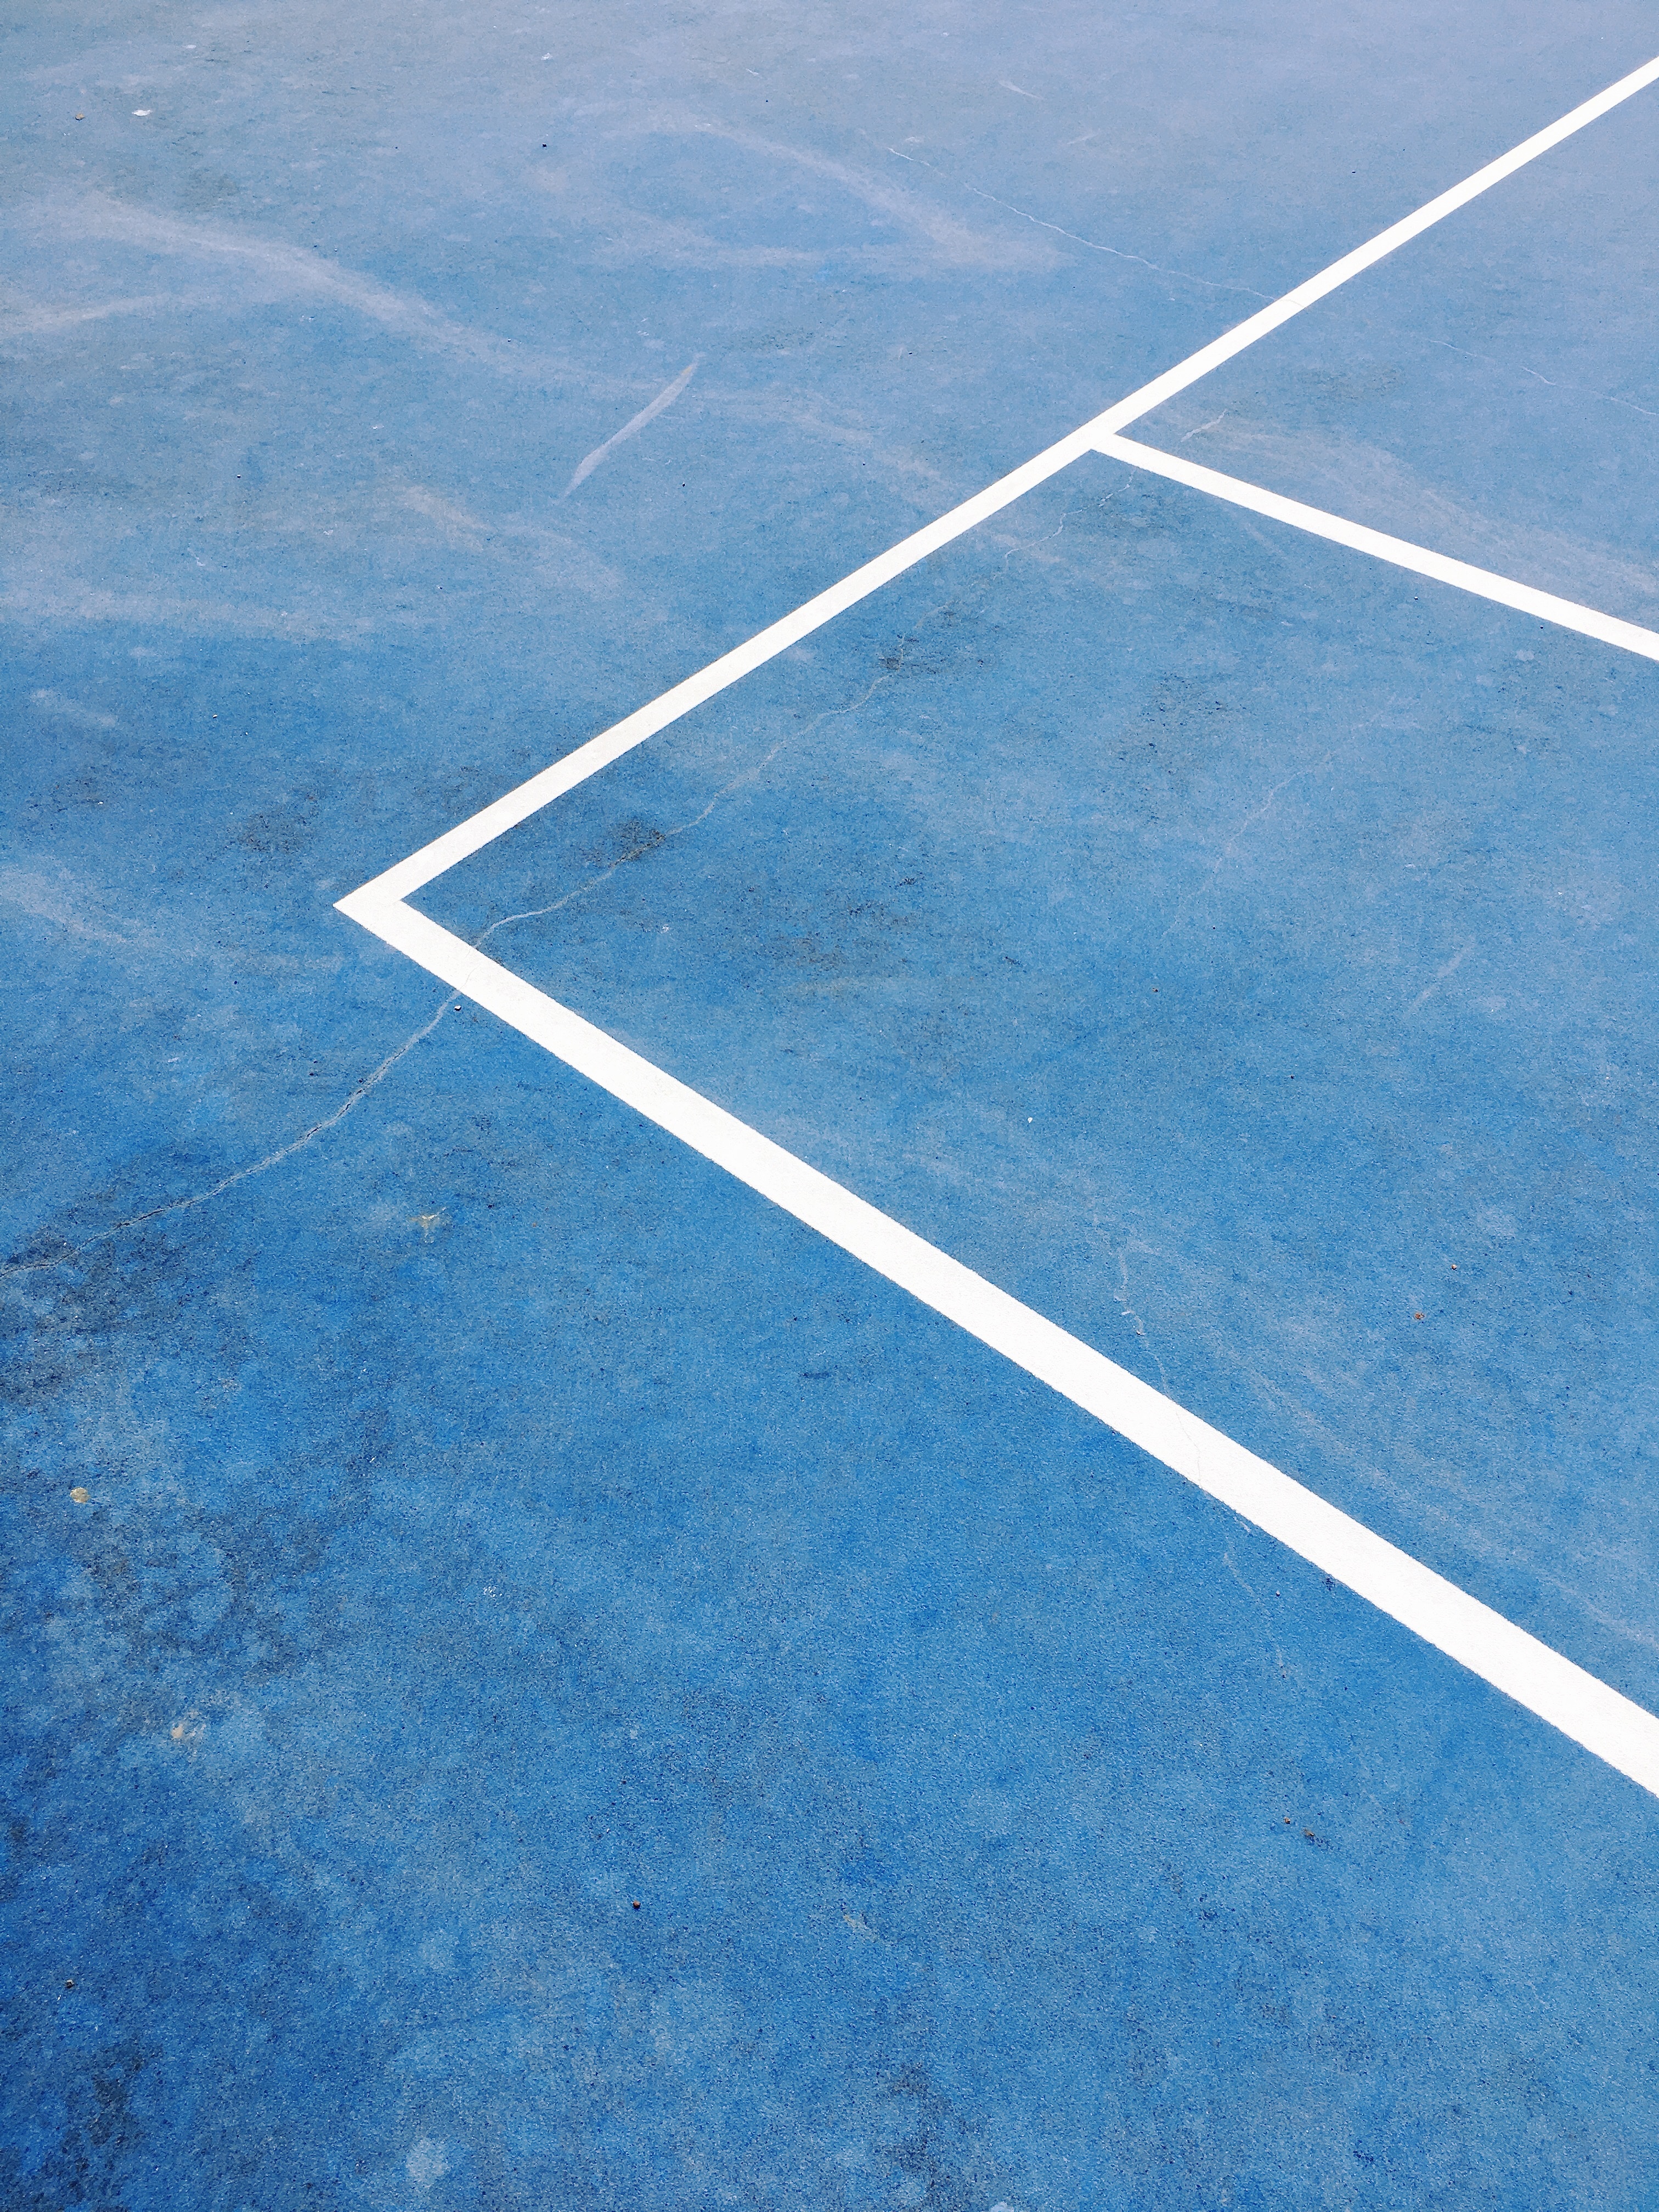
wing, light, structure, floor, asphalt, line, blue, net, shape, flooring, sport venue